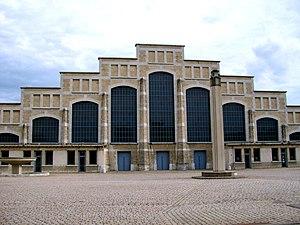
La halle Tony Garnier a été construite au début du 20ème Siècle. Elle est actuellement utilisée pour les grands concerts. C'est la plus grande surface couverte sans pilier du monde.
Tony Garnier, né le 13 août 1869 à Lyon et mort le 19 janvier 1948 à Roquefort-la-Bédoule, est un architecte et urbaniste français. Nombre de ses projets sont à l’origine d’avancées considérables dans la réflexion que menaient alors les architectes sur ce qu’ils considéraient être l’architecture et l'urbanisme moderne.
La liste des édifices labellisés « Patrimoine du xxᵉ siècle » de Lyon recense les édifices ayant reçu le label « Patrimoine du xxᵉ siècle » dans la ville de Lyon dans le Rhône en France. Au 27 mai 2013, ils sont au nombre de quarante-trois.